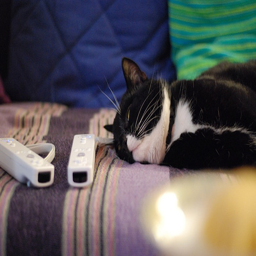
A black and white cat lies beside two Wii controllers.
A black and white cat laying on a couch next to Nintendo Wii controllers.
A cat sleeping on a couch next to video game remotes.
A cat resting on a couch next to two remote controls.
A cat laying on a blanket  by two wii remotes.